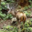
Label: deer